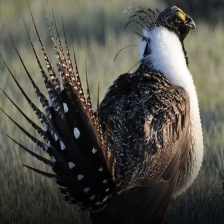
Species: GREATOR SAGE GROUSE
Scientific name: CENTROCERCUS UROPHASIANUS
ImageNet parent category: black_grouse